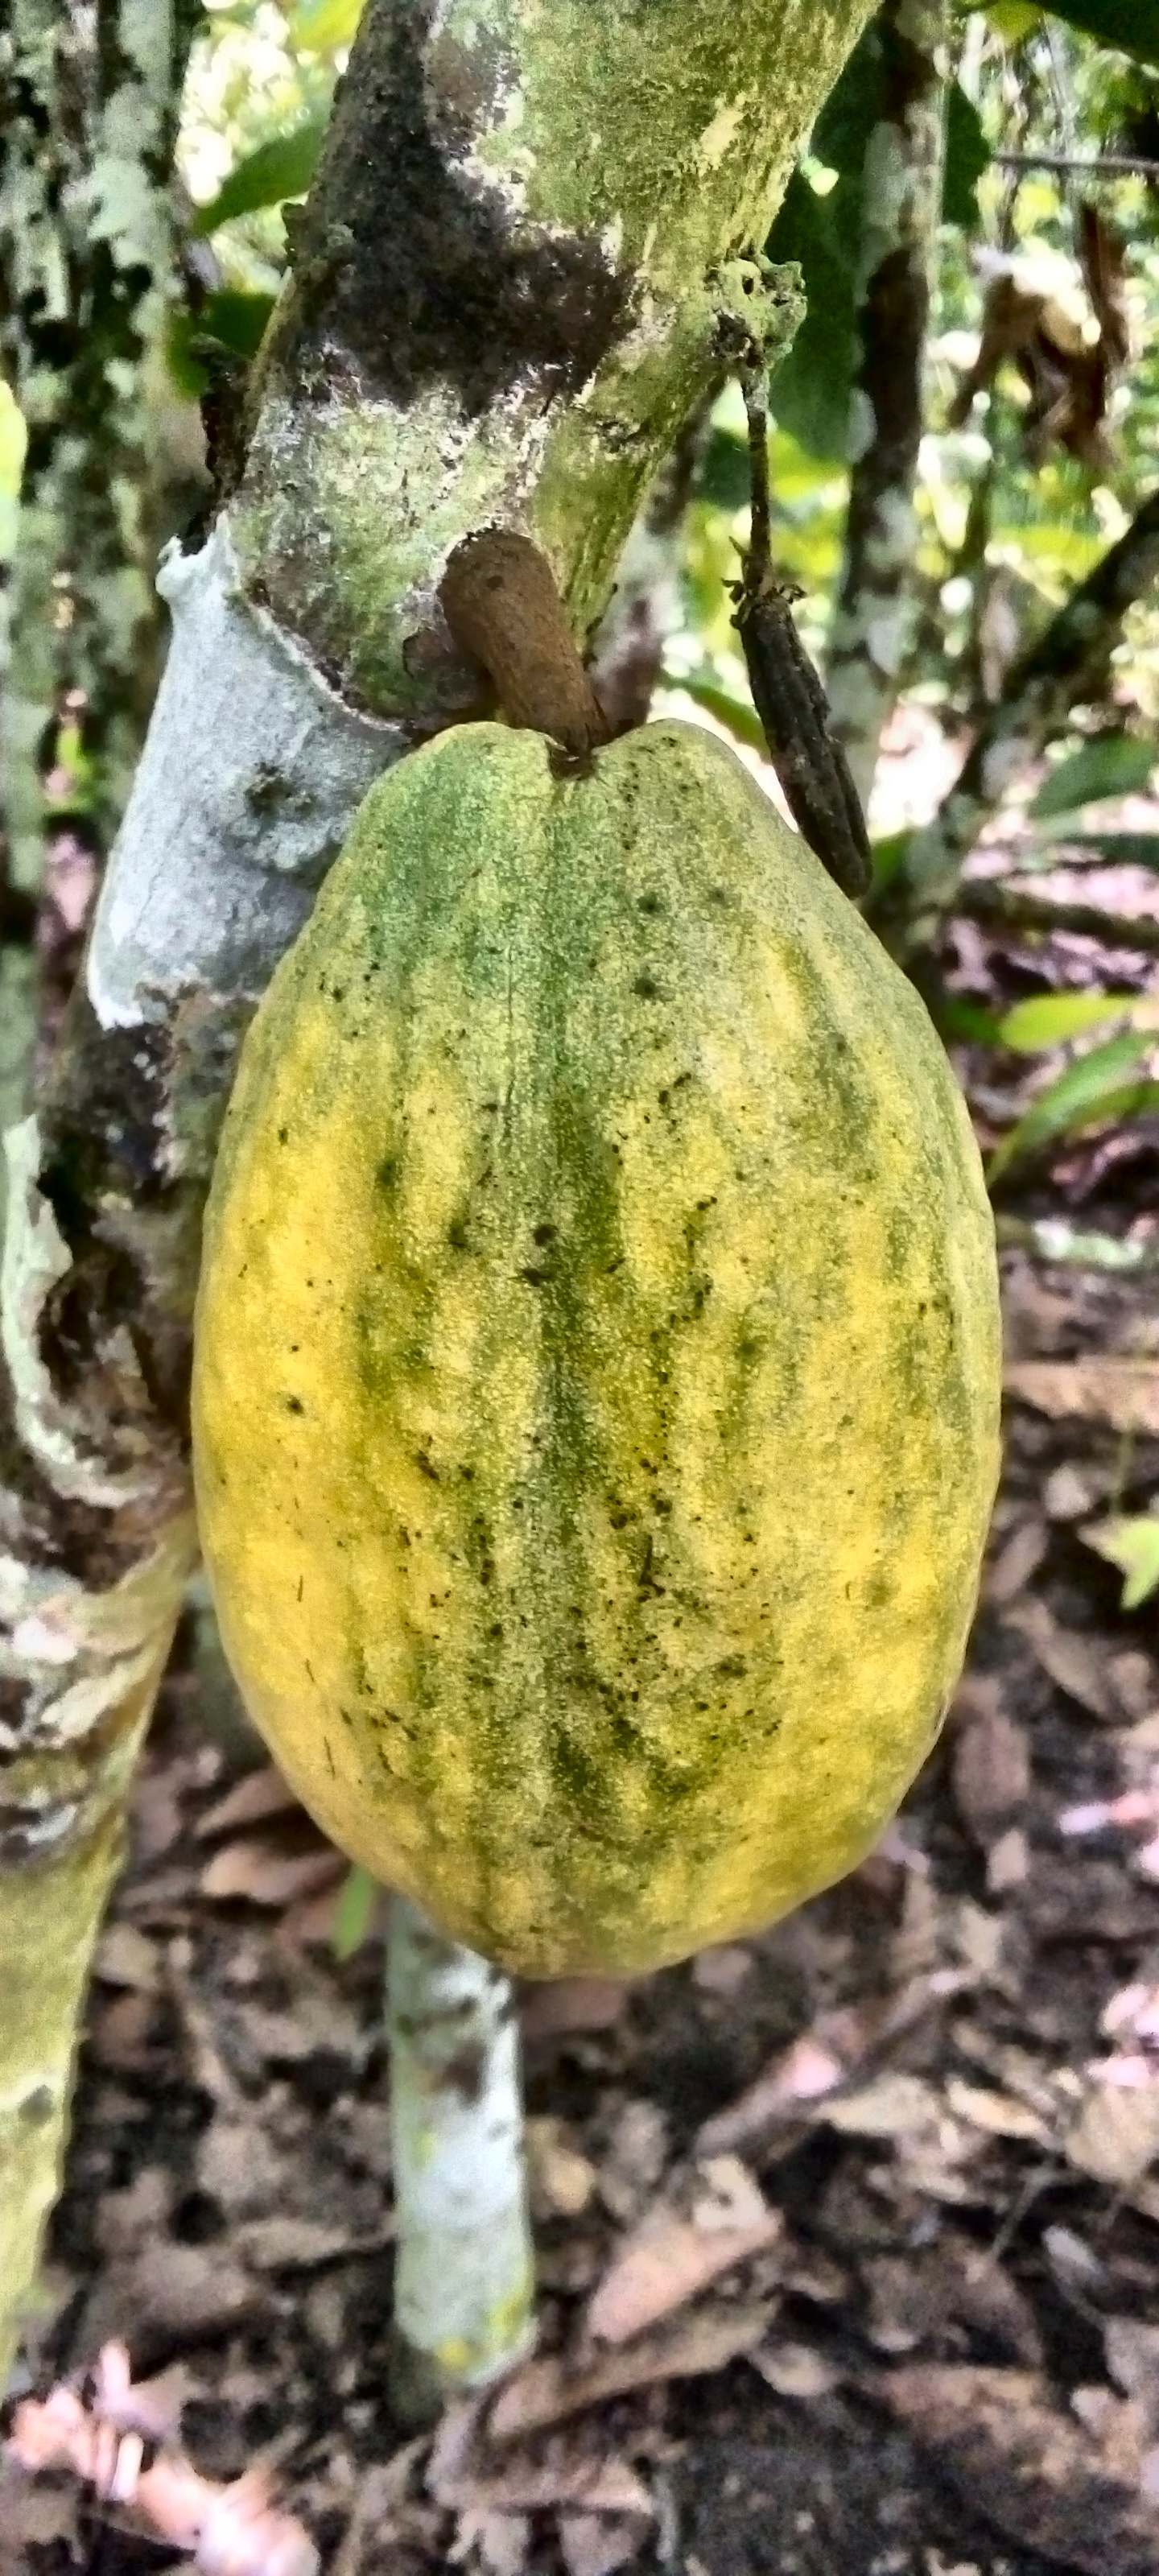
Maturity: mature
Variety: Amelonado